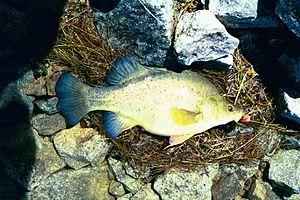
Les Percichthyidae sont une famille de poissons à nageoires rayonnées.
Le Perche dorée est un poisson démersal et potamodrome vivant en Australie. D'une longueur maximale connue de 76 cm, sa longévite est estimée à un maximum de 20 ans.
Le genre Macquaria regroupe des poissons carnassiers australiens de taille moyenne de la famille des Percichthyidae. Le genre résulte de la fusion des anciens genres "Plectotripes" et "Macquaria" et des "Percalates". Par suite le genre Macquaria abrite les deux espèces de perches originaires du bassin de la Murray-Darling: la "perche dorée" et la "perche Macquarie" — et les deux espèces de perches catadromes des rivières de la côte est australienne: le "bar australien" et la "perche d'estuaire". De récentes recherches génétiques suggèrent que ces deux dernières espèces forment un genre à part ce qui devrait permettre la résurrection du genre Percalates.